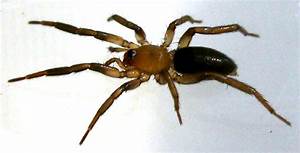
Label: spider